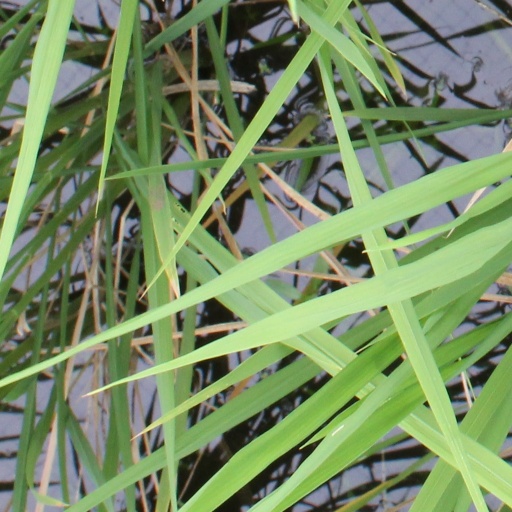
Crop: rice